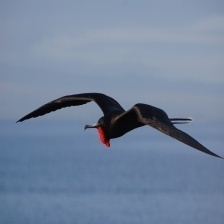
Species: FRIGATE
Scientific name: FREGATIDAE